Pilestredet Park

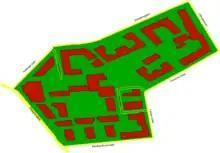
A simple map of Pilestredet Park and the bordering streets.

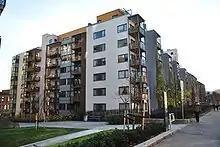
Apartments in Pilestredet Park

Pilestredet Park is a neighborhood in the borough St. Hanshaugen in Oslo, Norway, about one kilometer north of the city center.